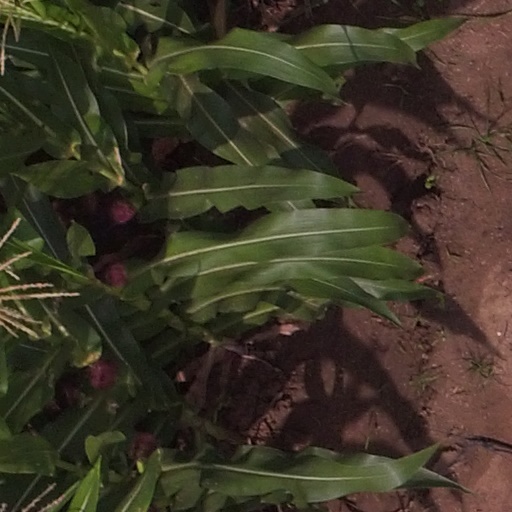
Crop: maize; corn